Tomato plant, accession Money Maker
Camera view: tilt-top (135 deg); turntable rotation: 150 degrees
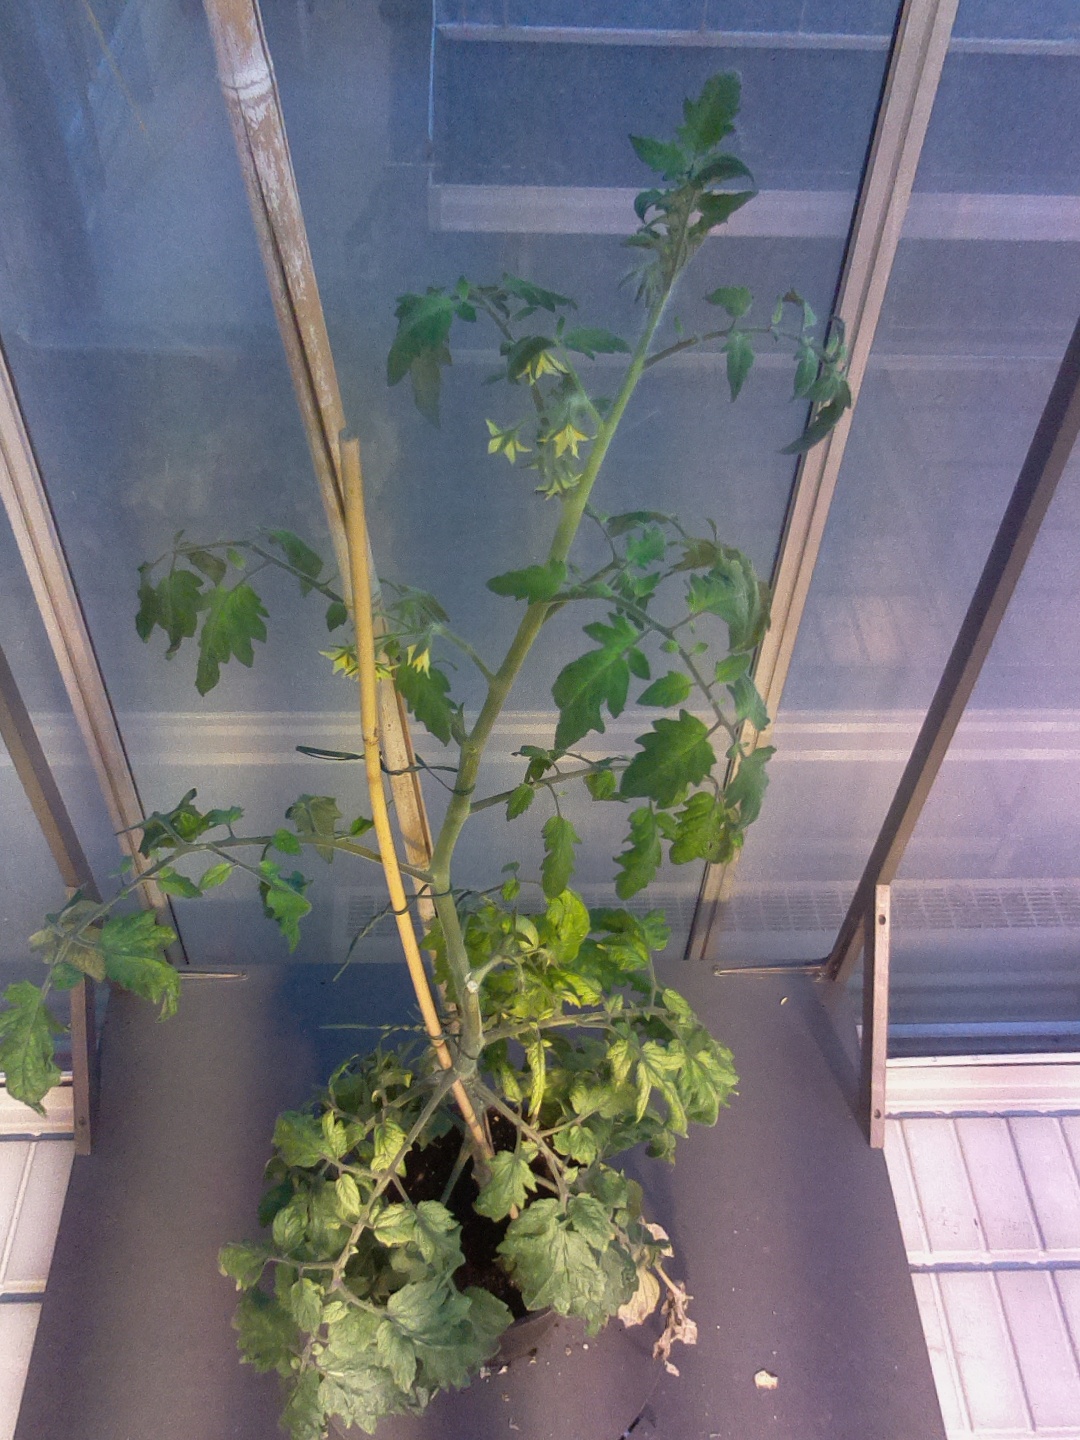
BBCH growth stage 72: 20%-30% of final fruit size